Qrendi

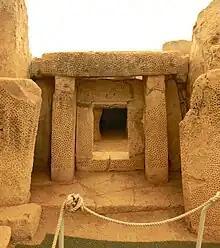
Niche at the Mnajdra south temple

On leaving the Ħaġar Qim complex, going in a western direction, one can walk down a modern-day paved path and 500 meters away comes face to face with the Mnajdra complex of temples. This site differs in some ways from the other temple just visited.